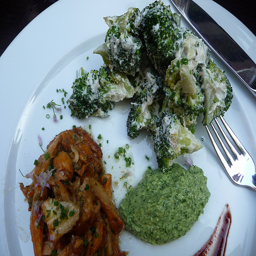
A plate with broccoli, guacamole along with an orange stir fried vegetable on the side.
A meal presented on a white plate with broccoli florets and creamed spinach.
Three healthy food items on a plate with silverware.
A white plate with pasta and broccoli on it.
The plate contains broccoli and other green vegetables.